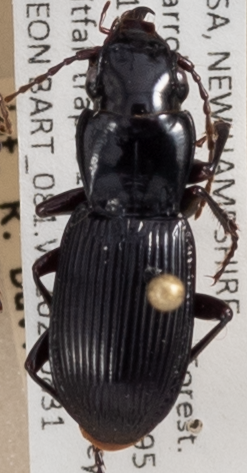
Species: Pterostichus rostratus
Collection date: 2022-08-31
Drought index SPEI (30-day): -0.572
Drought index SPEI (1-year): -0.966
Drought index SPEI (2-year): -1.382